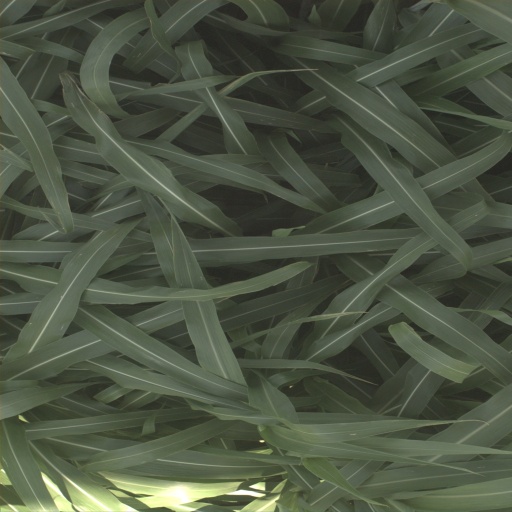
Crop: sorghum